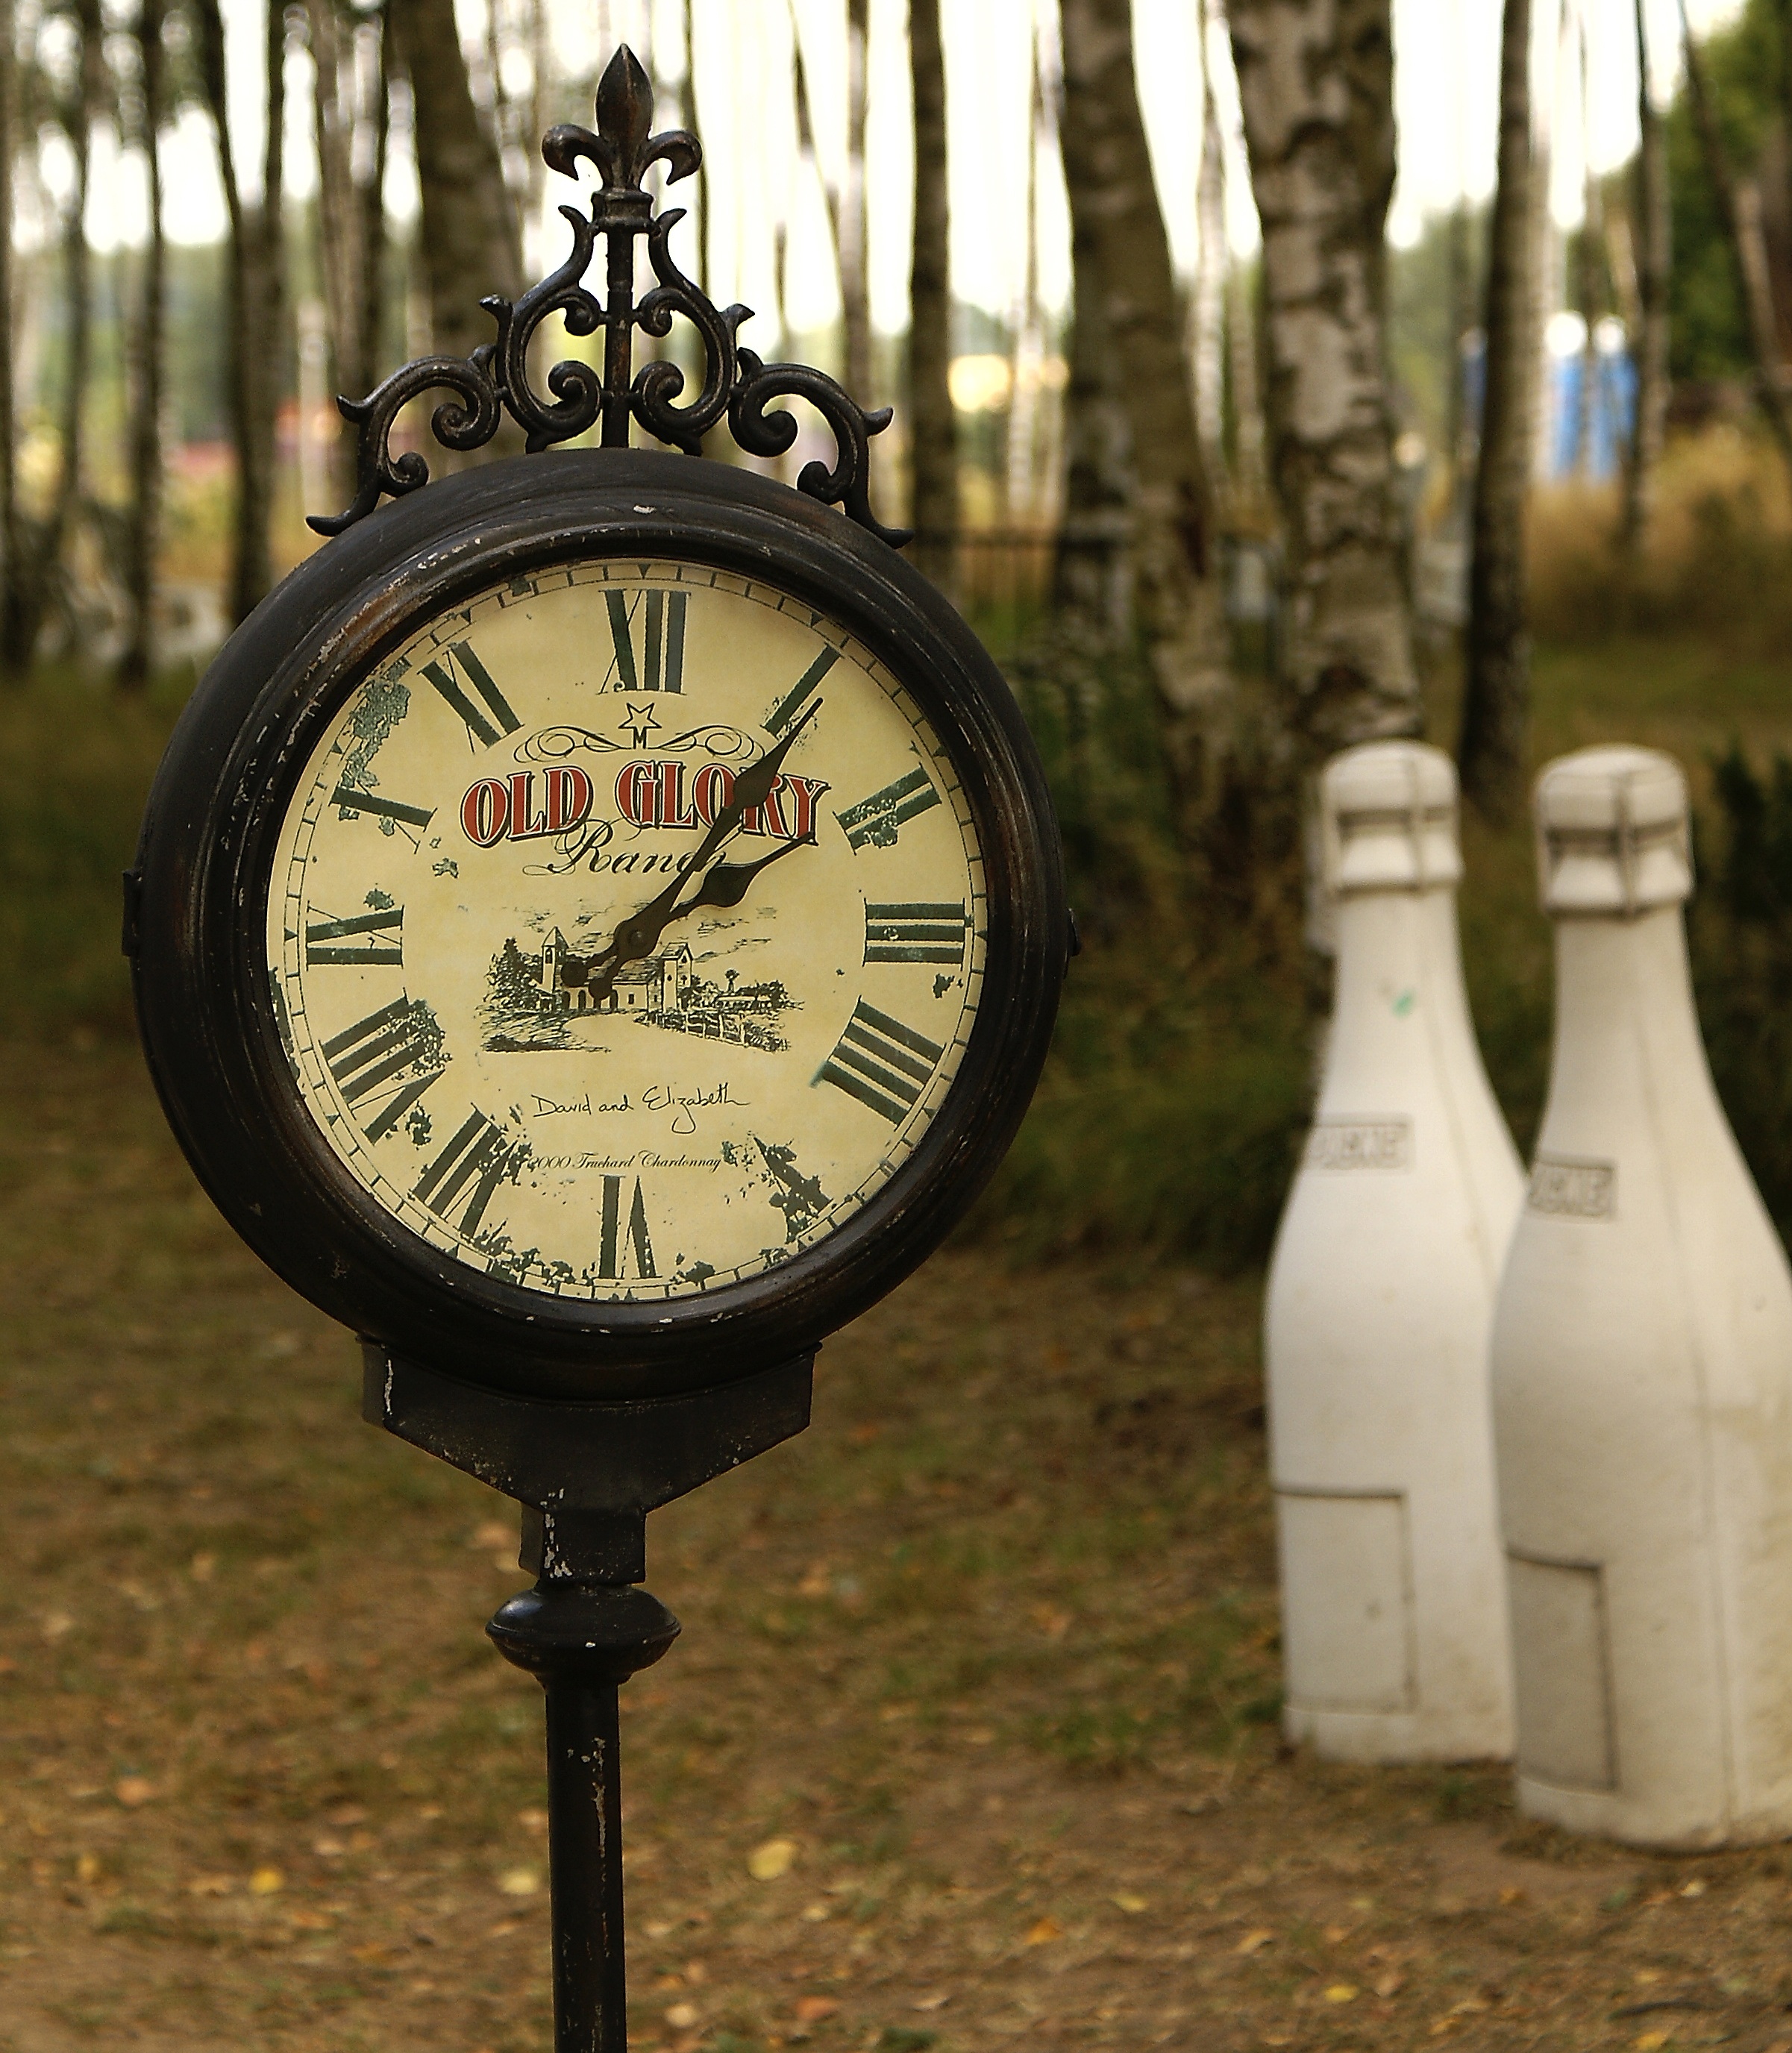
antique, clock, decoration, park, rest, lazy, seaside town, old clock, tips, clone, the bottle, spacer, clock shield, artifacts, man made object, home accessories